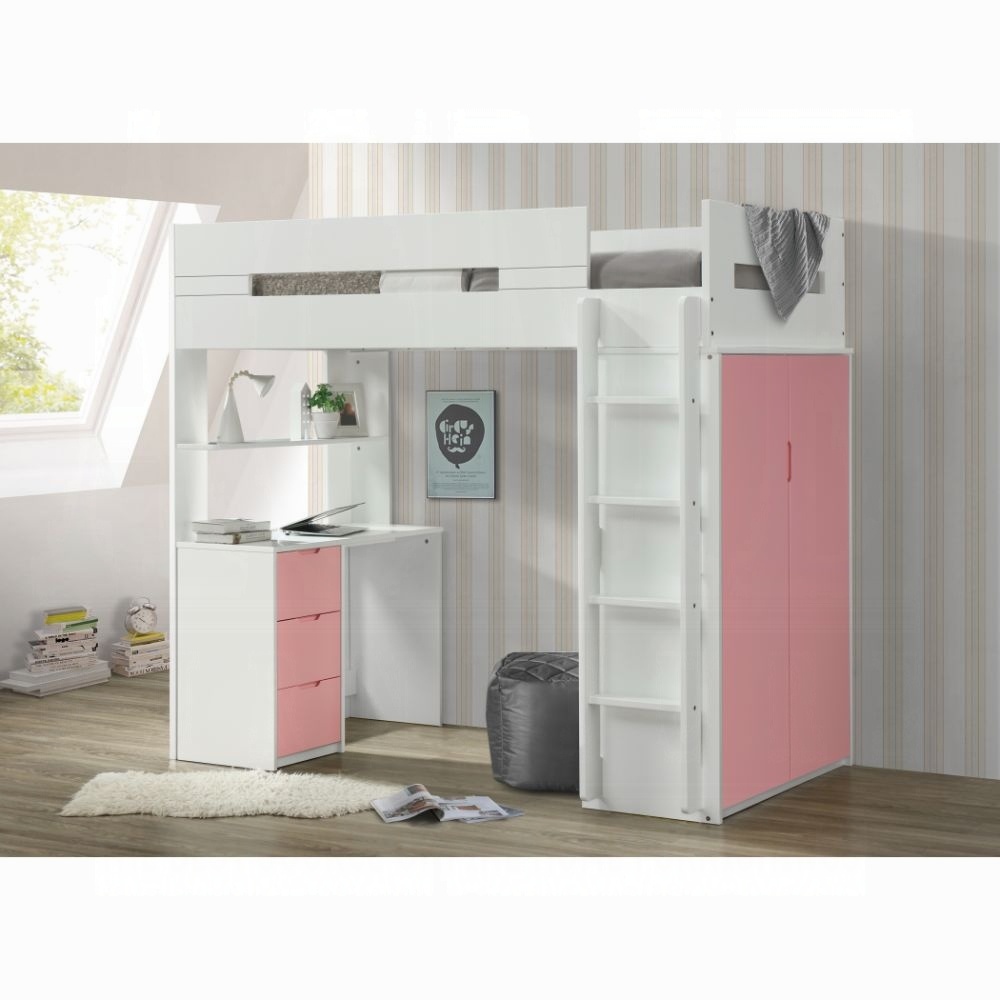
Lilo Twin Bunk/Loft Bed W/Workstation & Wardrobe - White/Pink
A beautiful loft set for children, adding brightness and vibrancy to their bedrooms. Functional and stylish, will fit into both boy and girls' rooms. Featuring a desk underneath, offers an ideal space to play, work and rest. Various finishes in pink, gray, blue and oak allows you to choose a perfect look for your child's individual style.. This item qualifies for FREE DELIVERY. IMPORTANT NOTE: Due to site limitations, it is not possible to add multiple country of origins and their respective lead time. Order delivery will be as per lead time shown below: Imported from Malaysia Ships From: Canada/US Lead Time: 14-21 Days. Available in Canada and US only. Materials: Hardwood, Composite Wood, MDF, Particle Board Color: White/Pink Product Dimensions: Dimensions: Bed Product Measurements (inches): 78 W/L x 70 H x 40 D Product Weight (lbs): 307 Weight Capacity (lbs): 410 Product Details: • KD, Twin Loft Bed, Desk & Wardrobe (Stool not included) • Slat System Included (13) • Storage: RF Wardrobe (Top Hanging Rod & 1 Adjustable Shelf) • Storage: LF Desk with 3 Drawers & 1 Open Compartments (Top Shelf) • Elegant Desk Details, RF Front Ladder (Built-In/Not Reversible) • NOT Convertible (Can't Separate into 2 Beds) • Full Length Easy Access Guard-Rail (Top Bed) •Drawer: GLIDE Metal, DOVETAIL Not Included, Felt Lined Not Included, Safety Stop Included, Manual Close, Hardware: Cut-Out Handle • Mattress Not Included • Safe & Durable, Construction: Wood, Laminated Veneer, MDF, Particle Board • Easy to Assemble: All Hardware & Instructions are Included Care Instructions: Wipe down with a clean cloth. Spot clean as needed. Avoid scratching with sharp objects. Additional Details: Please note the actual color may vary slightly from the colors shown on the screen due to different device monitors. This product requires buyer's assembly. Shipping/Delivery: • Free Delivery • Box/s: 5 • Room of choice delivery. No unpacking and assembly of items included.
Brand: ReForm Importing & Trading Inc.
Category: Furniture > Beds & Accessories > Beds & Bed Frames > Loft Beds & Bed Frames